British railcars and diesel multiple units

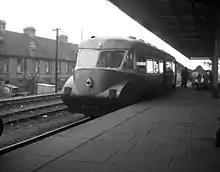
One of the earlier, more-streamlined GWR diesel railcars, still in British Railways service in May 1956

An early petrol railcar was the 1903 Petrol Electric Autocar built by the North Eastern Railway. In 1914 the London and North Western Railway commissioned a petrol-electric railcar, although this was converted into a driving trailer in 1924. After World War I more powerful diesel engines were available and in 1928 the London Midland & Scottish Railway (LMS) commissioned a four-car diesel-electric multiple unit using a Beardmore engine, similar to that used on the airship R101, placed in a power car that had been used on the Lancashire and Yorkshire Railway's electrified line from Bury to Holcombe Brook. In the early 1930s Armstrong Whitworth built three railcars for the LMS, LNER and Southern Railway. These had a Sulzer engine driving two GEC traction motors and could seat 60 passengers, able to pull trailers or run in multiple. English Electric built a prototype railcar called "Bluebird" with a engine. In 1938 the LMS built a 3-car articulated multiple unit at Derby, with two motors driving the axles using a torque converter, controlled using an electro-pneumatic system. Seating 162 including 24 first-class it ran in service between and , but was withdrawn in 1940 due to World War II.